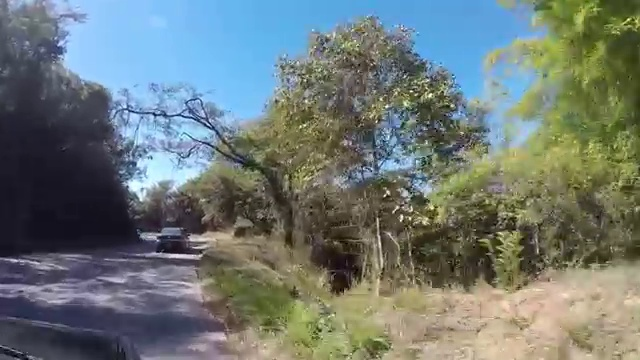
Fire: no
Smoke: no